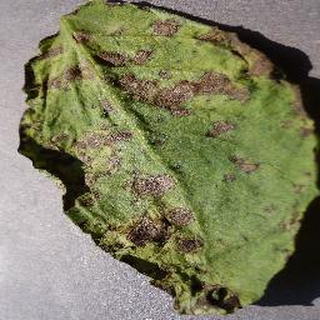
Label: potato_early_blight